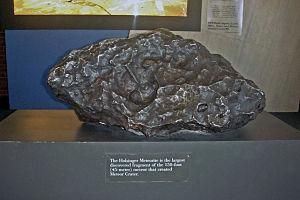
La météorite Canyon Diablo s'est écrasée sur Terre il y a environ 49 000 ans. L'impact a formé Meteor Crater en Arizona. La météorite est connue par ses fragments recueillis autour du cratère et à proximité du Cañón del Diablo. C'est une météorite de fer, et plus précisément une octaédrite. Les fragments étaient utilisés par les Amérindiens durant la préhistoire comme source de fer météorique. La récolte de ses différents fragments s'est organisée et intensifiée depuis les années 1800.